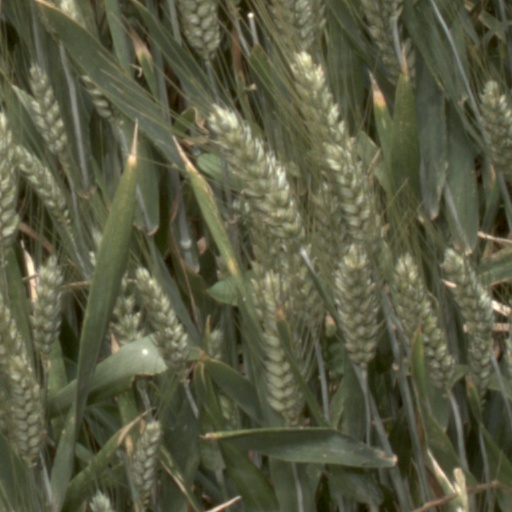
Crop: wheat